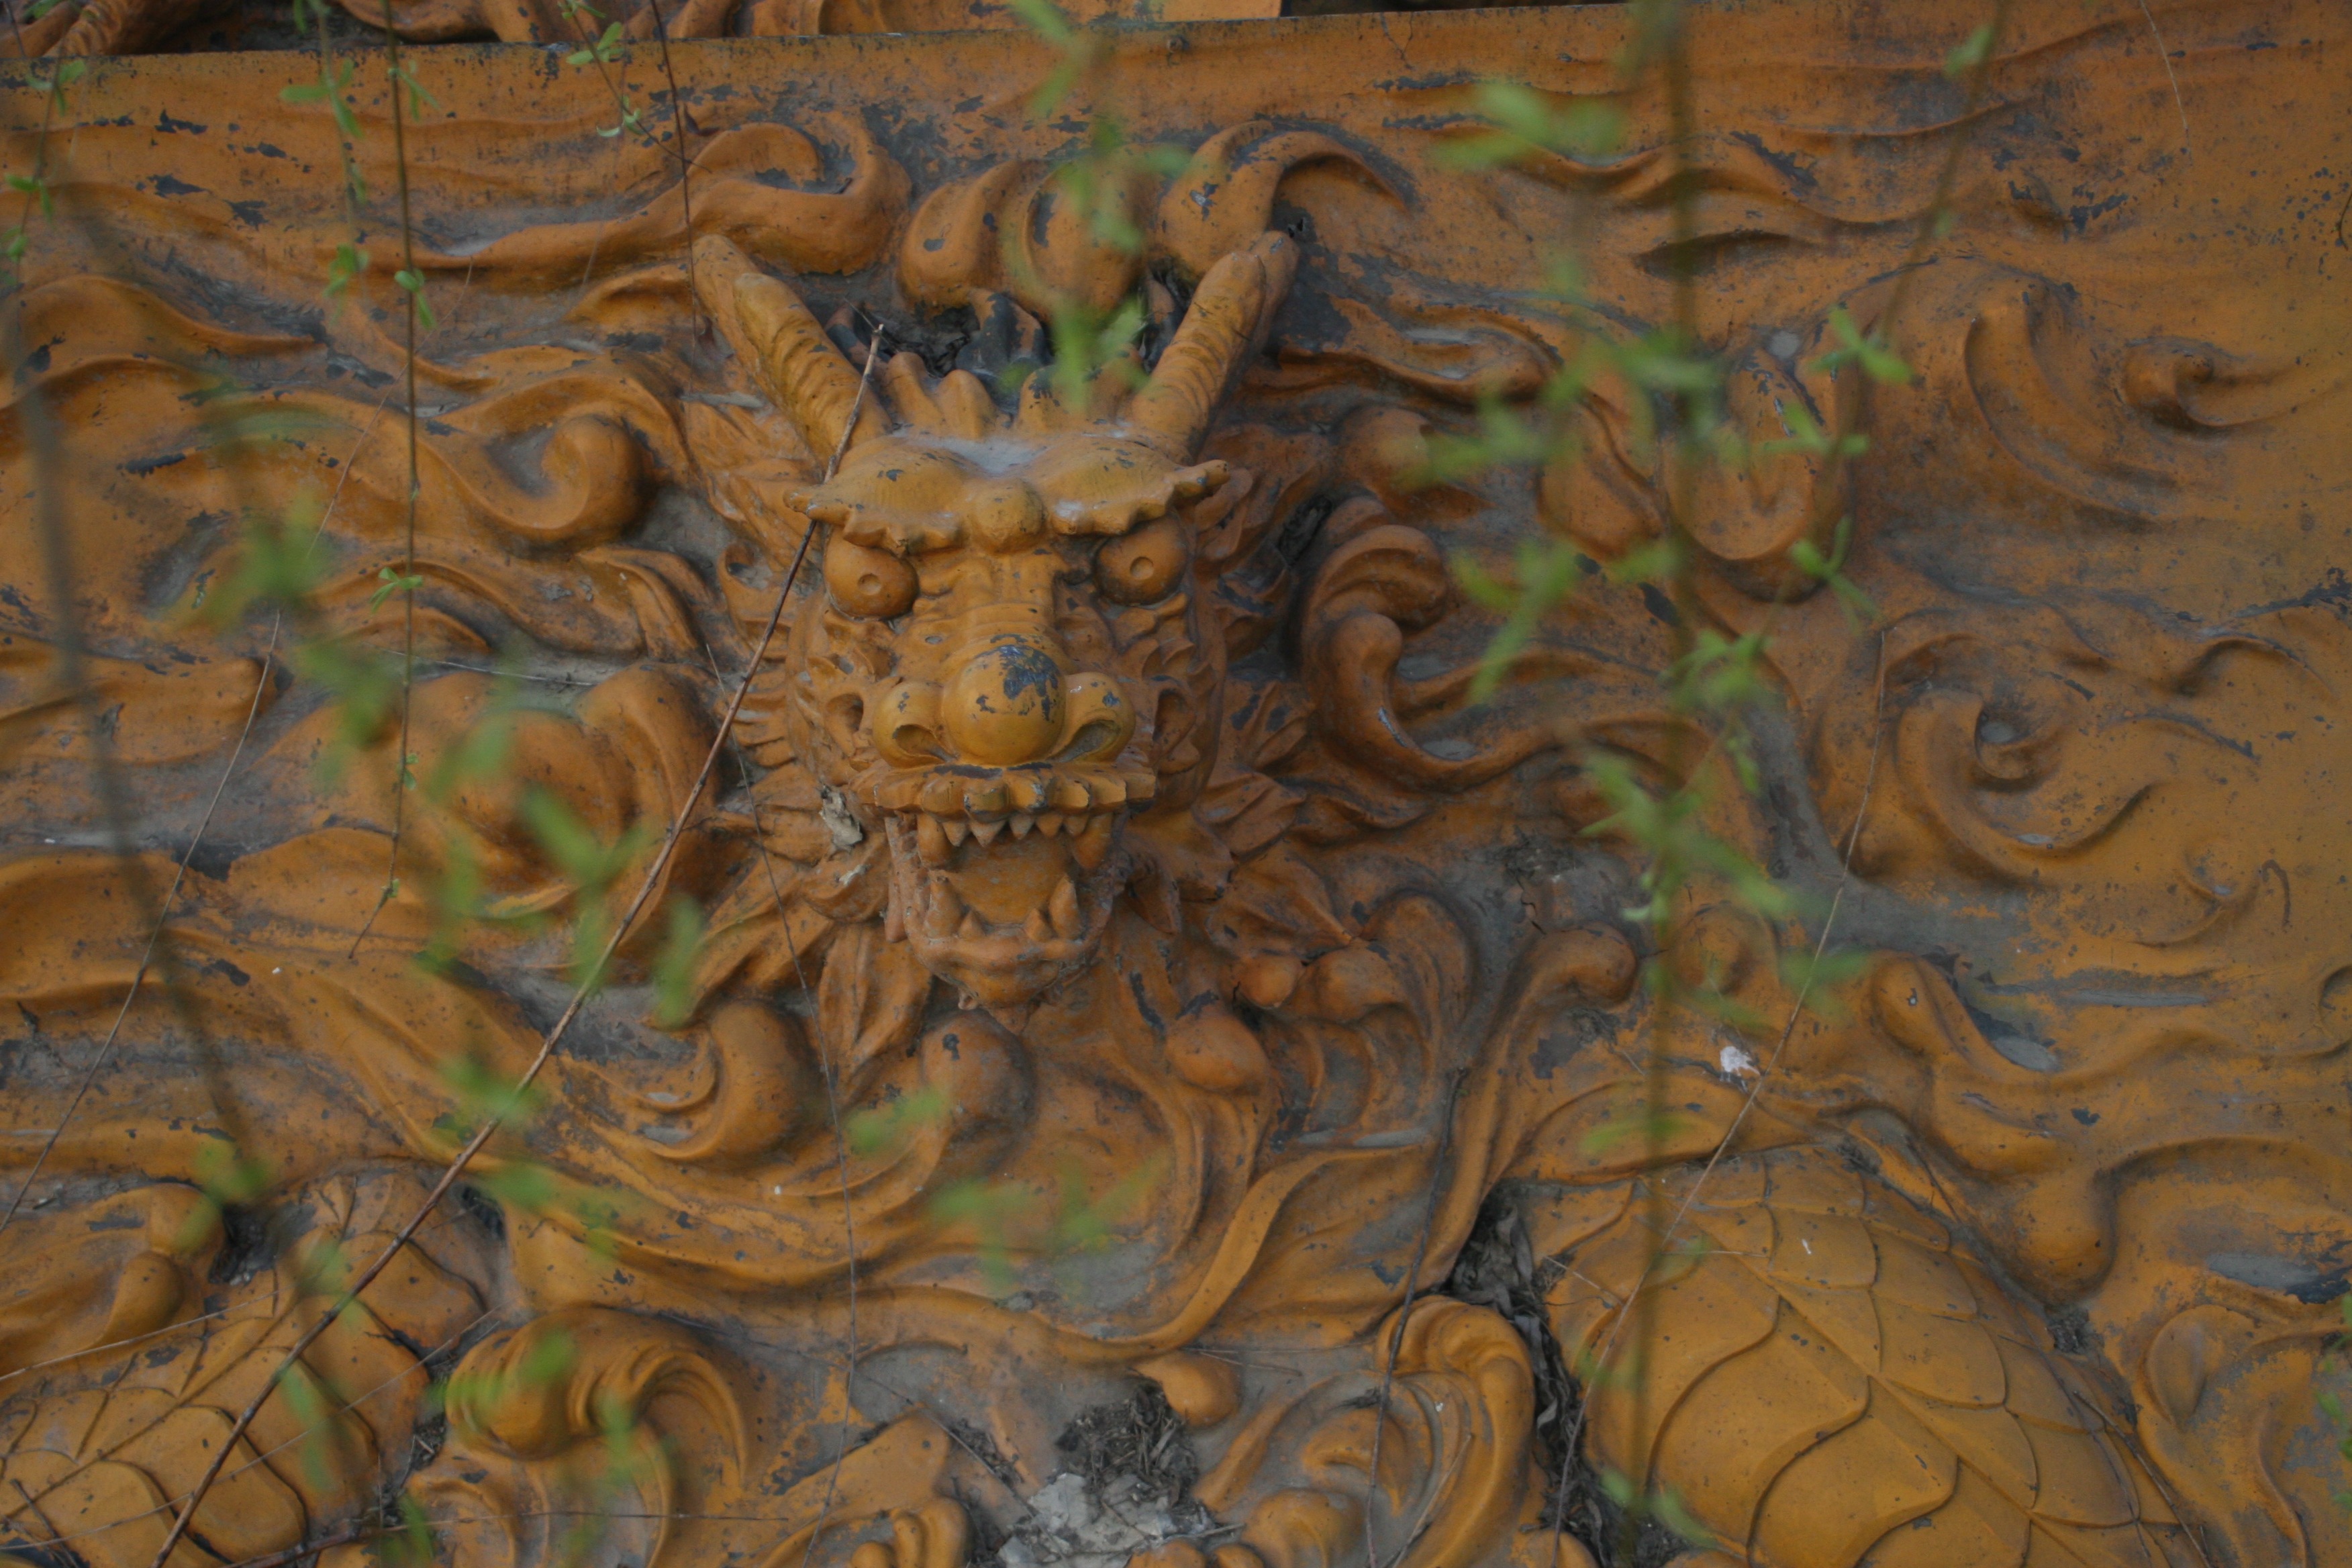
wood, yellow, painting, sculpture, art, gold, head, dragon, fantasy, carving, relief, mythology, archaeological site, bas relief, chinese dragon, ancient history, maya civilization, dragon head